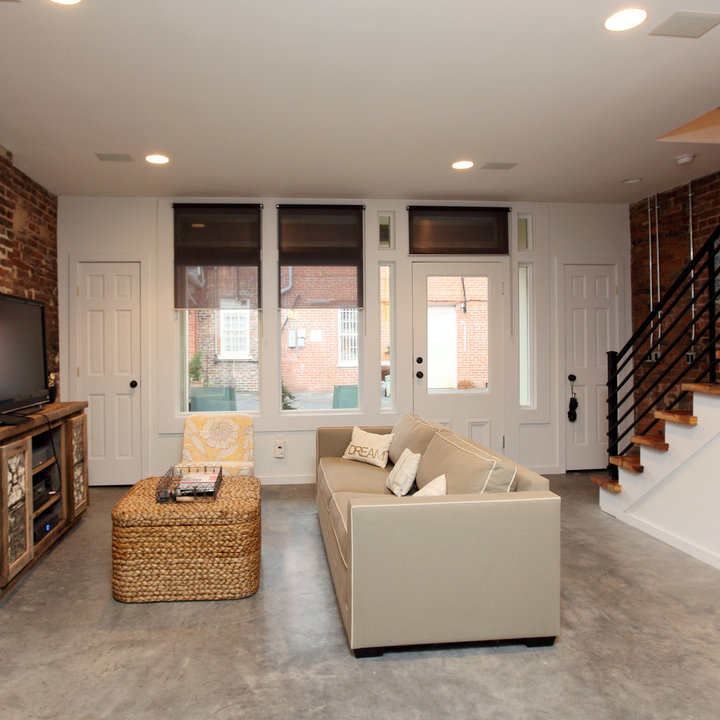
Style: Rustic